Vélodrome d'Hiver

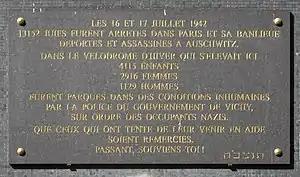
Commemorative plaque to the victims held in the "Vel' d'Hiv"' after the 16–17 July 1942 roundup of Jews in Paris.

Needing a place to hold the detainees, the Germans demanded the keys of the Vel' d'Hiv' from its owner, Jacques Goddet, who had taken over from his father Victor and from Henri Desgrange. The circumstances in which Goddet surrendered the keys remain a mystery, and the episode occupies only a few lines in his autobiography.